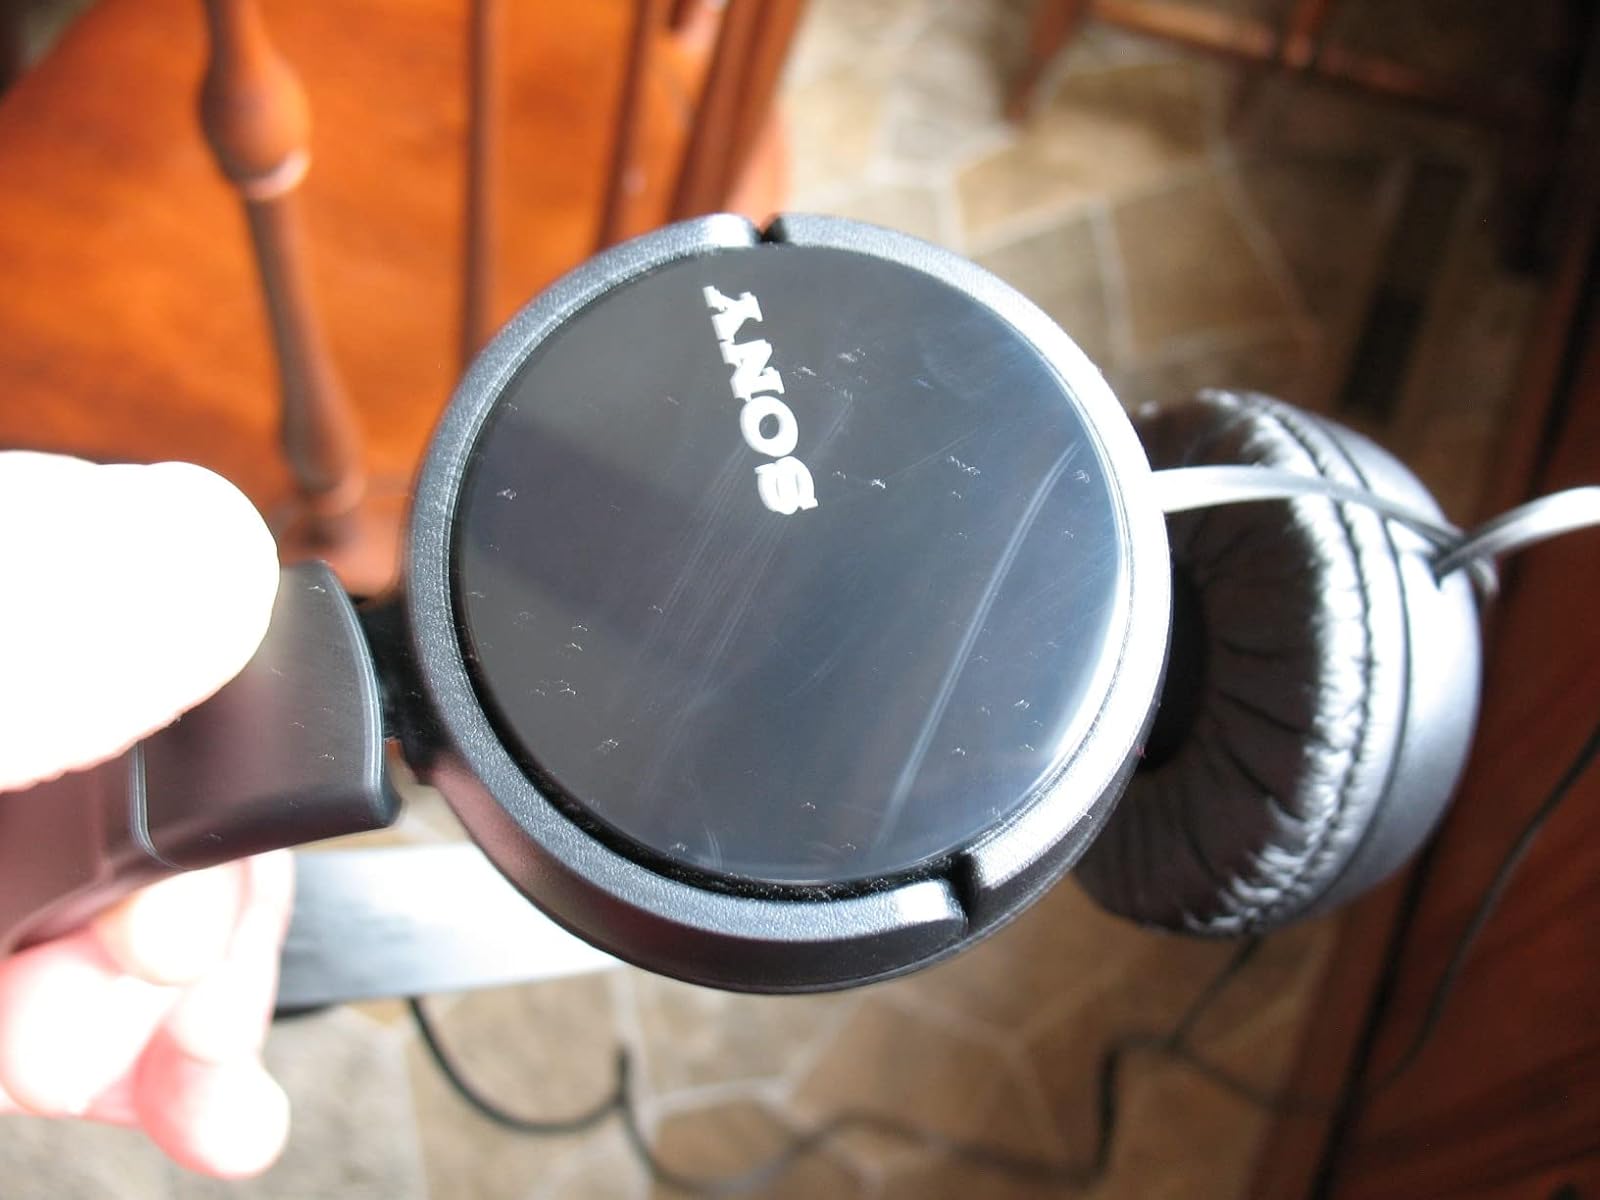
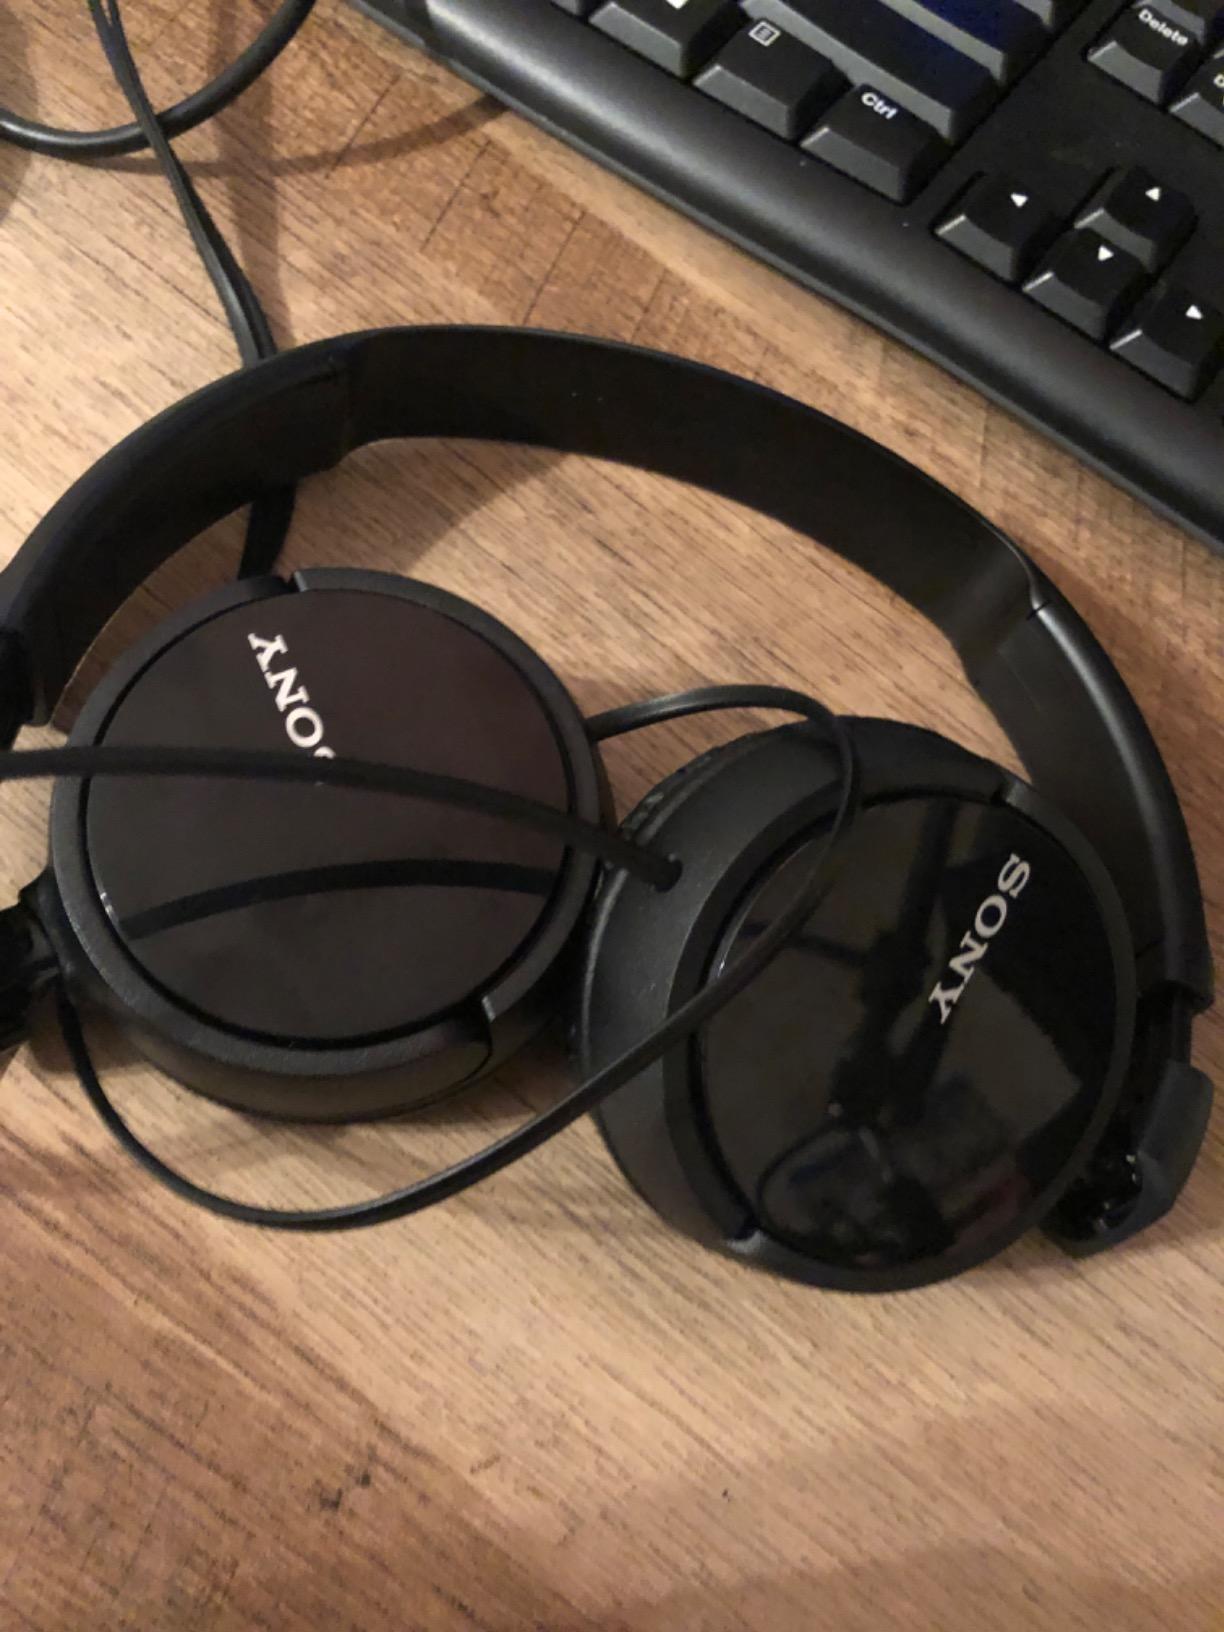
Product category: headphones
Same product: yes